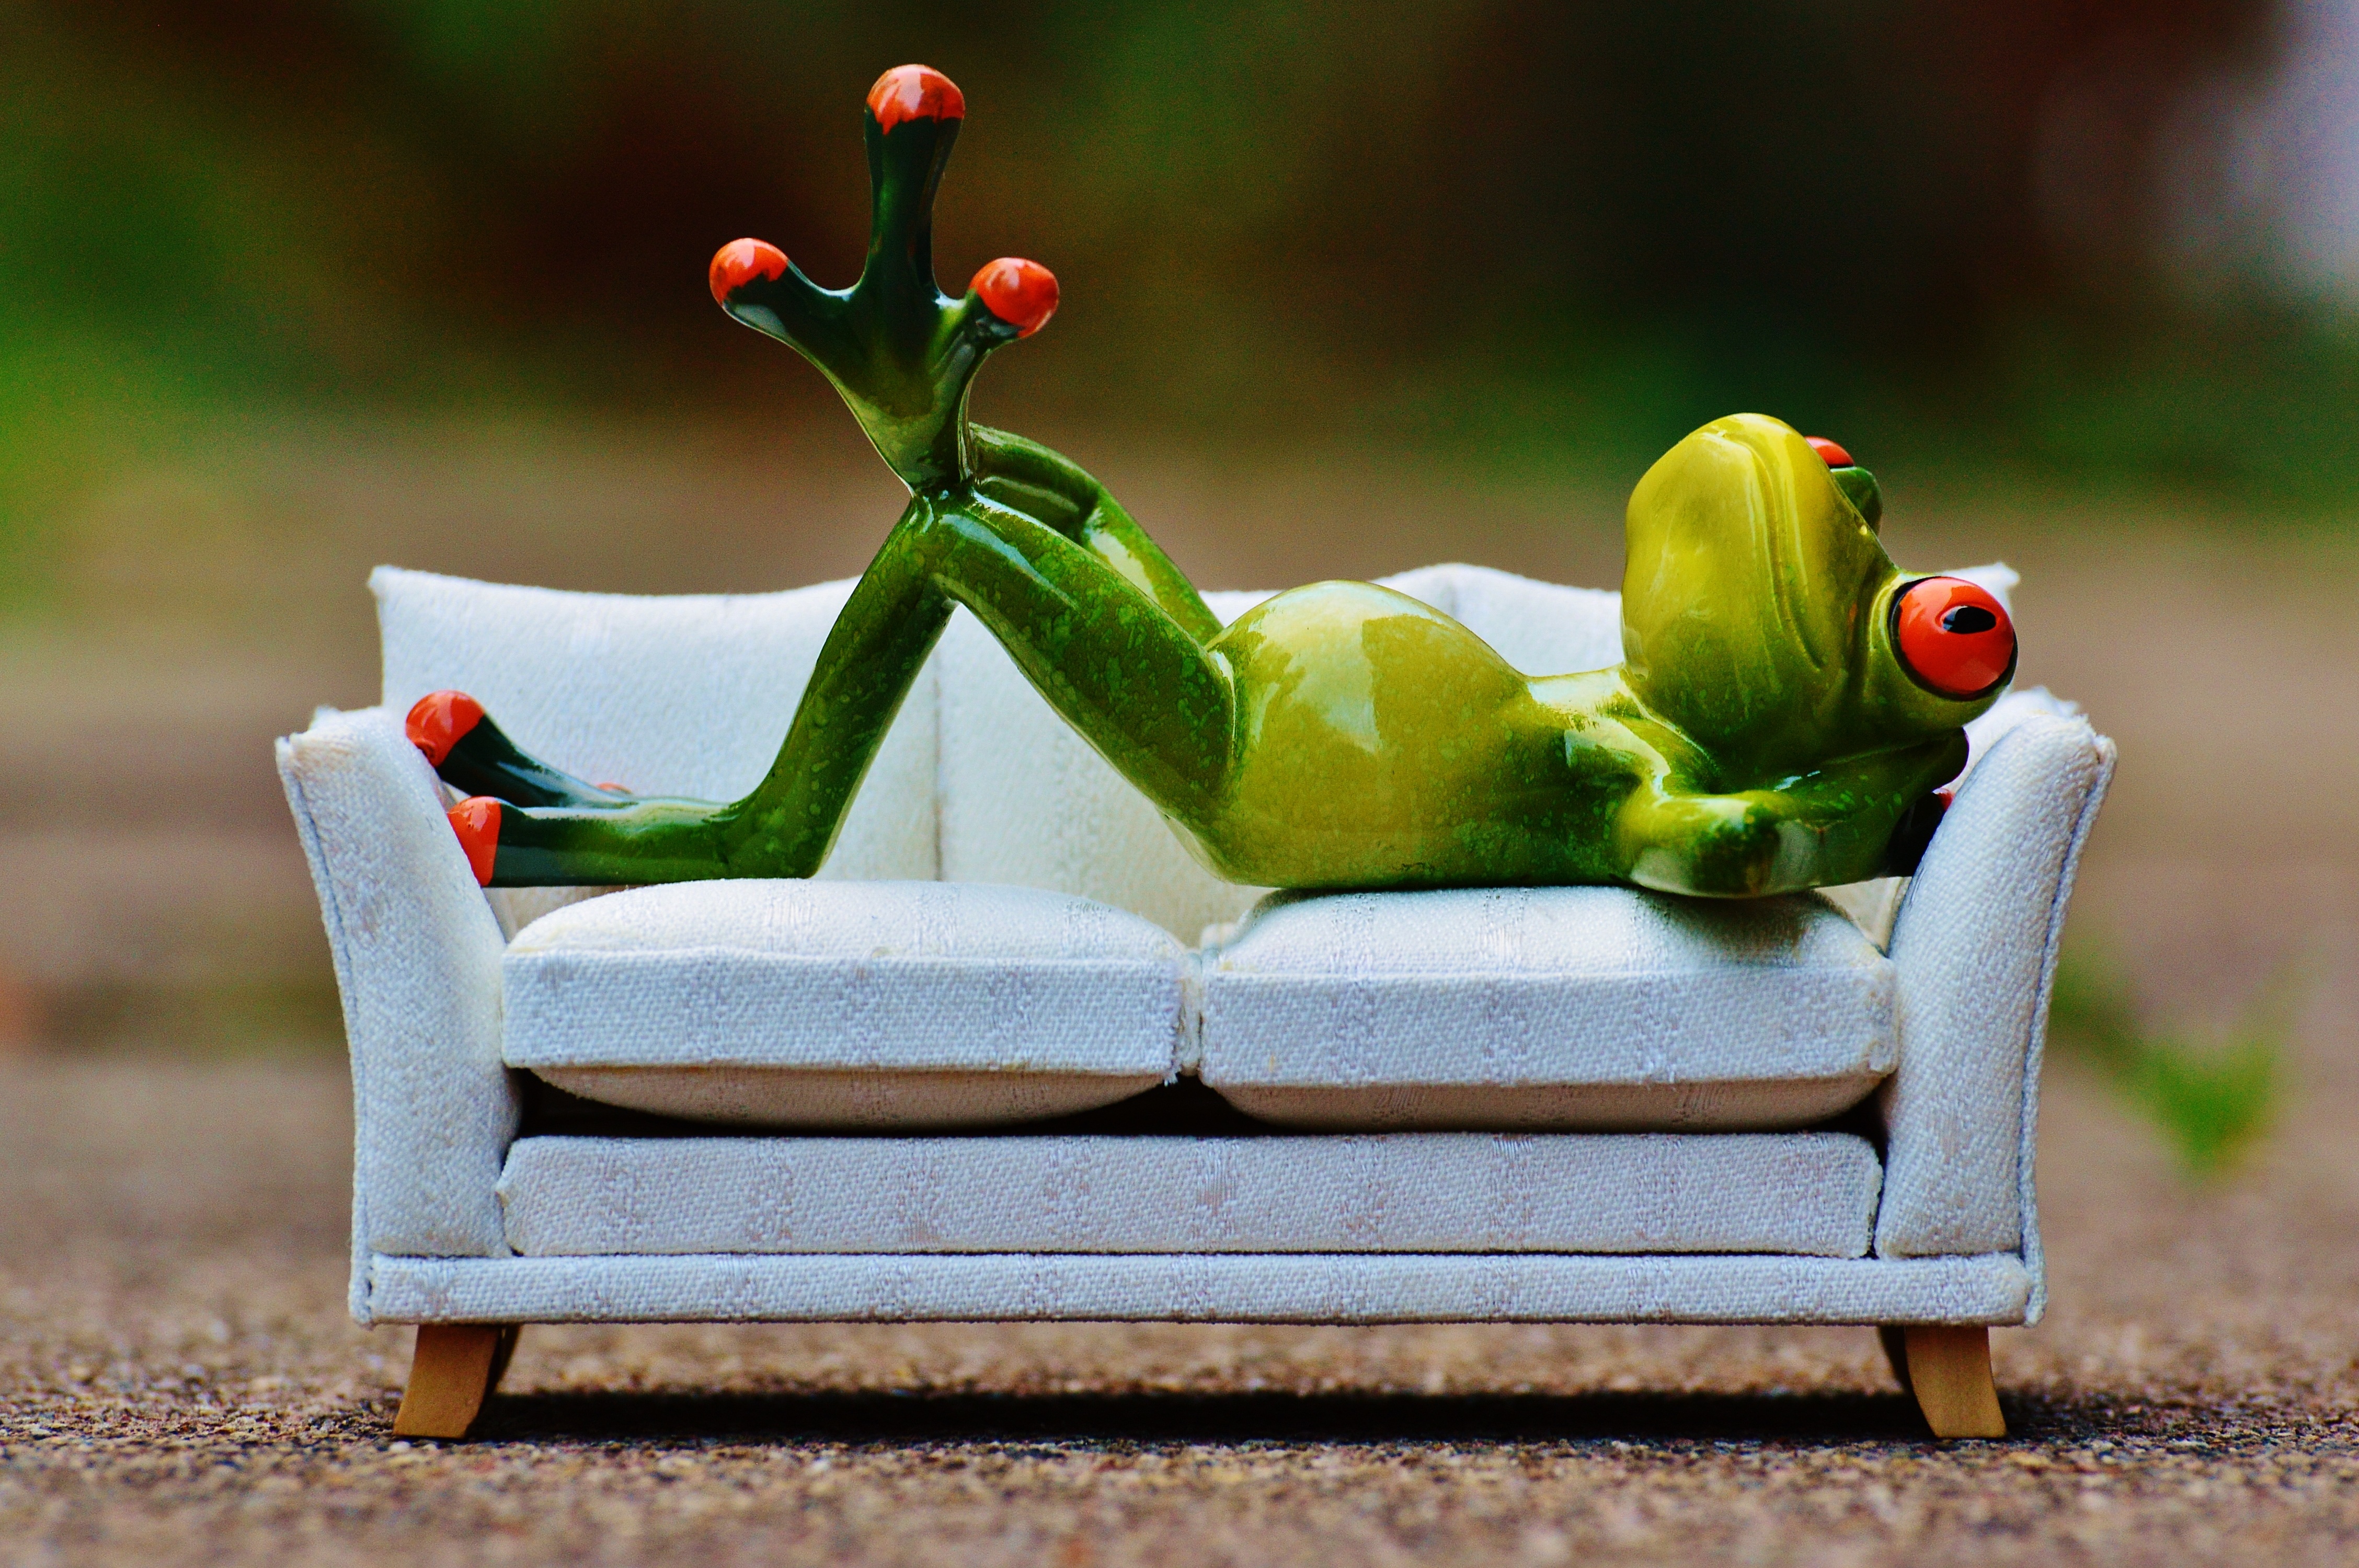
grass, sweet, flower, cute, green, rest, frog, furniture, sofa, couch, fun, relaxation, figure, funny, concerns